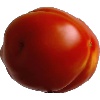
Label: Tomato 1